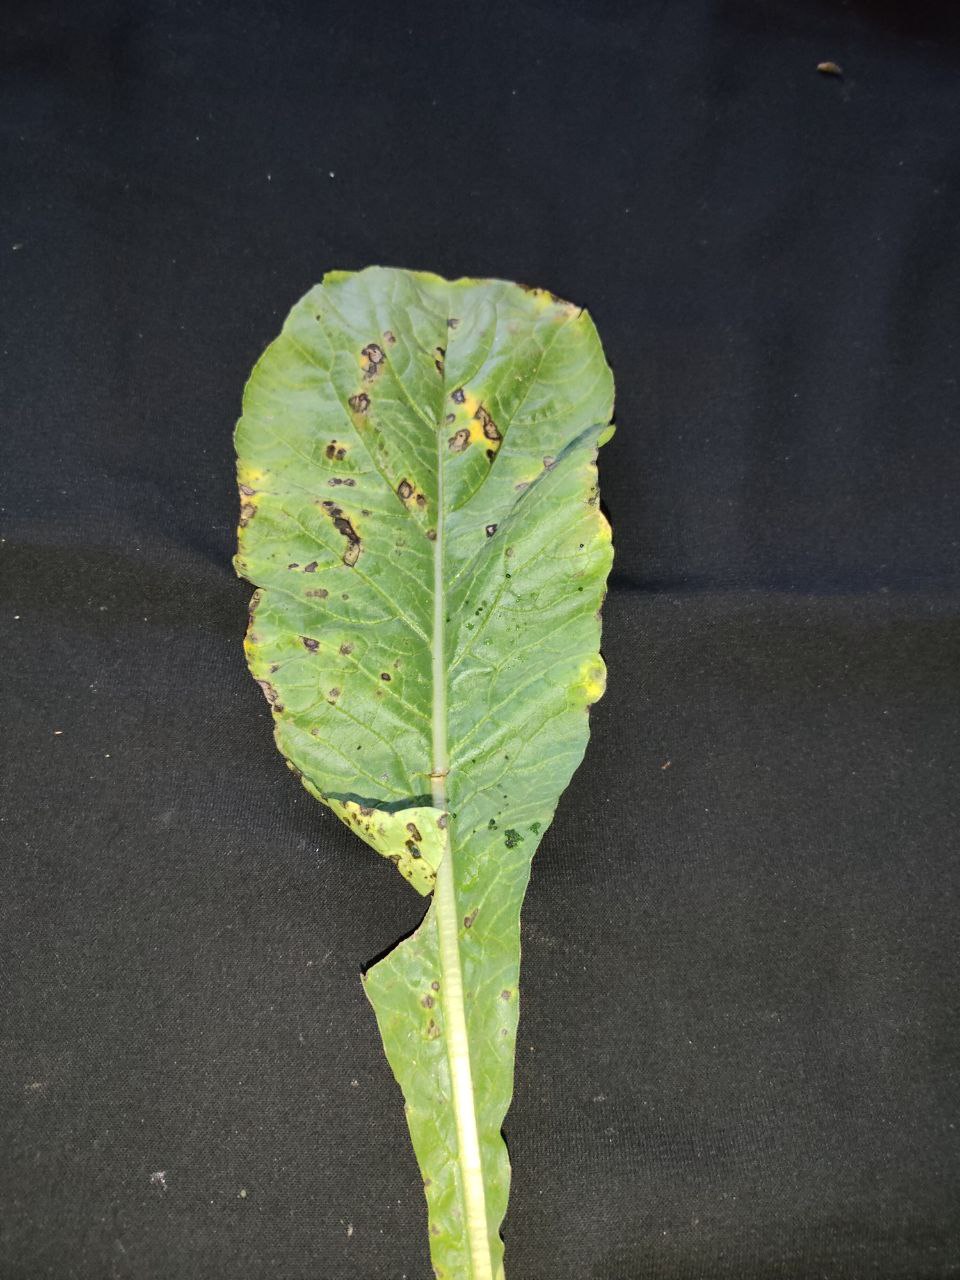
Label: Black leaf spot